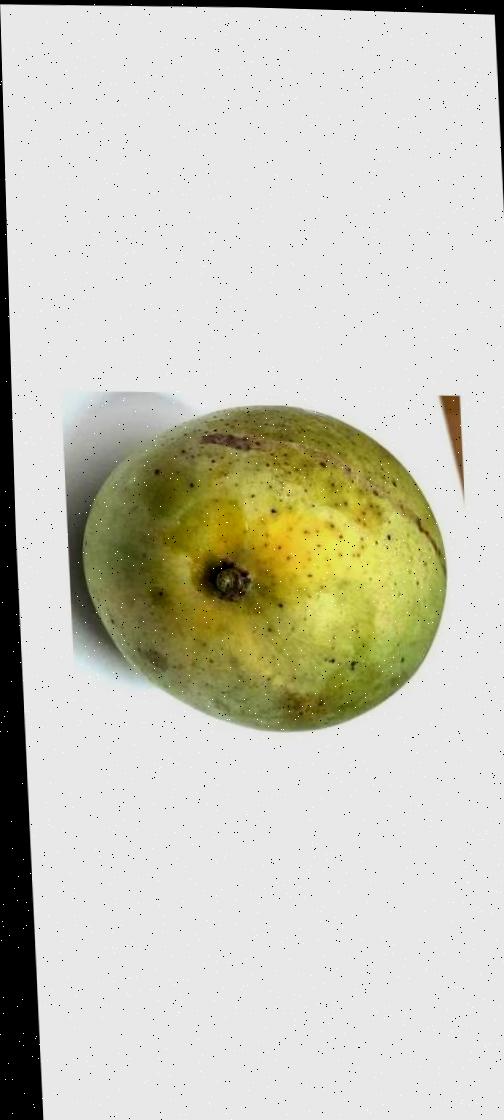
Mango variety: Fazli Shurmai